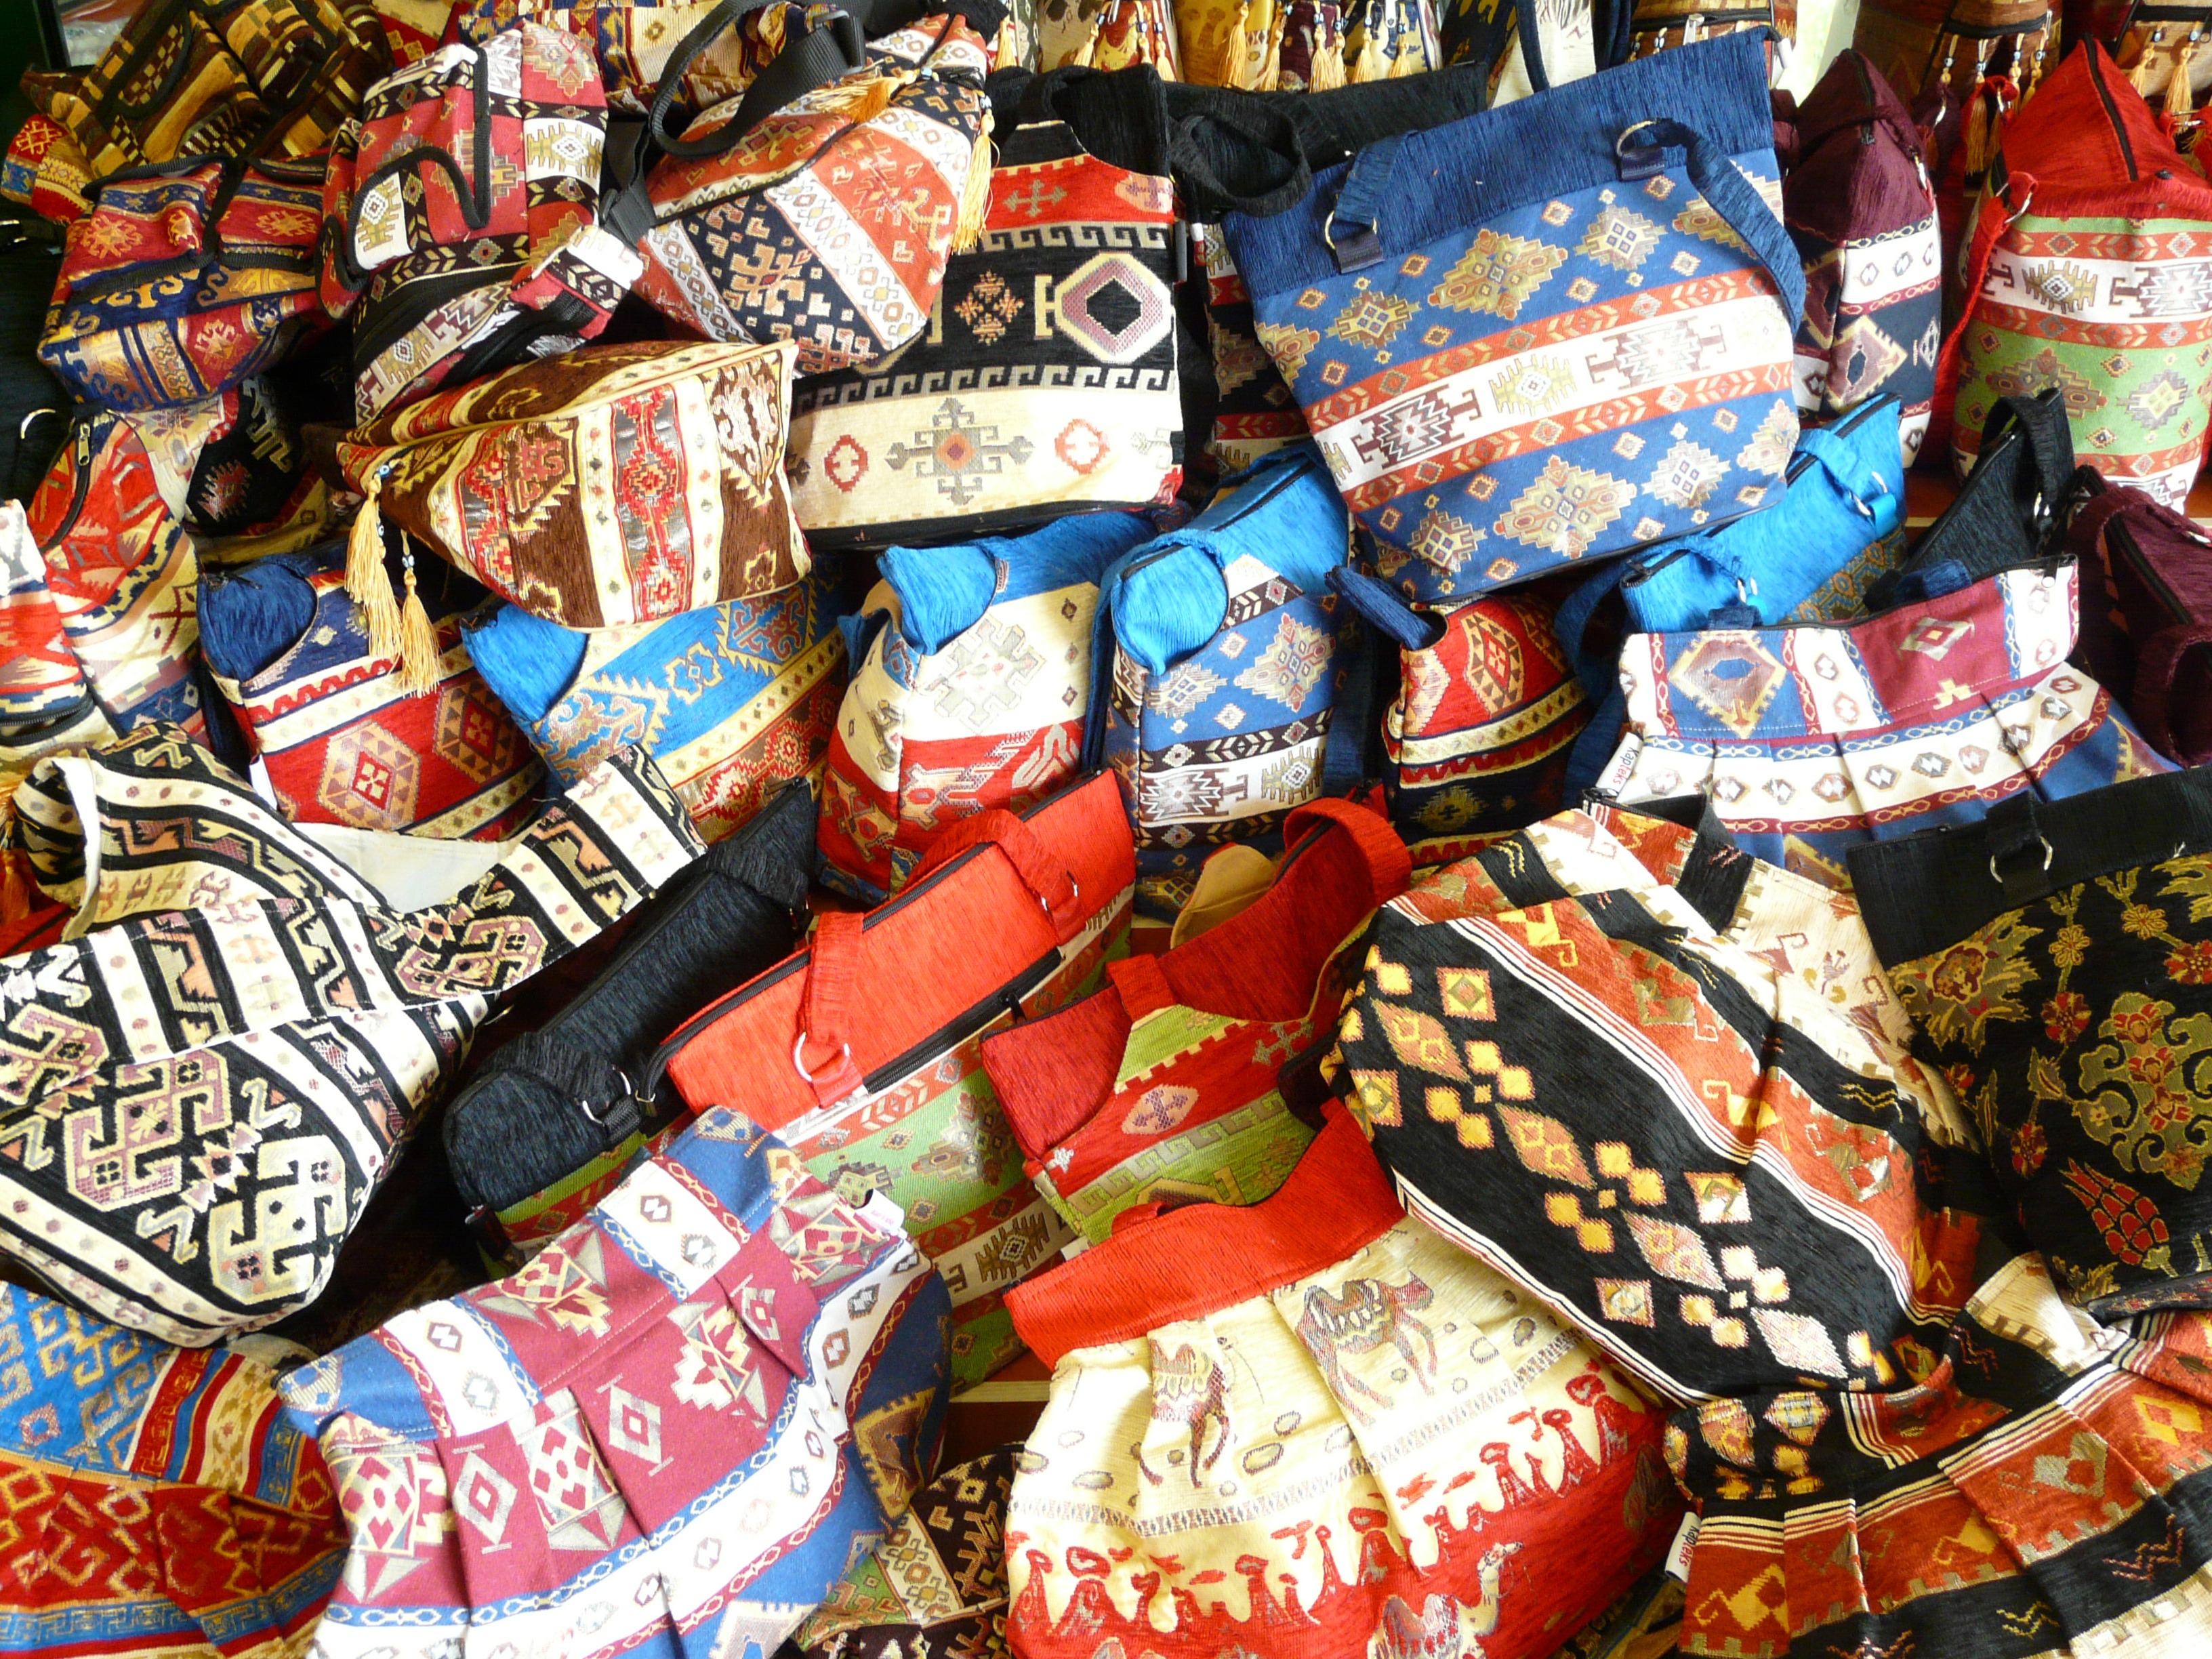
city, pattern, food, vendor, color, bag, bazaar, market, colorful, public space, fabric, bags, handbags